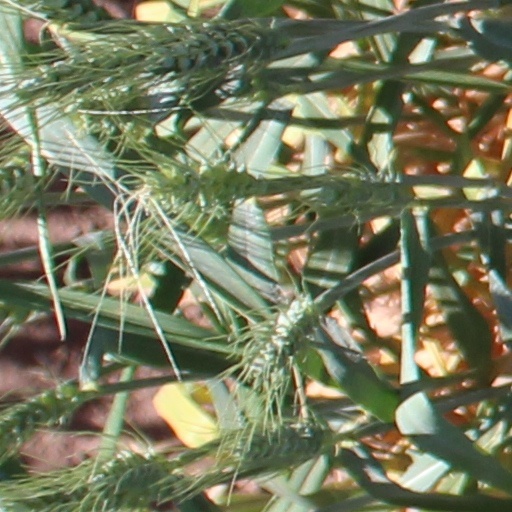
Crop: wheat